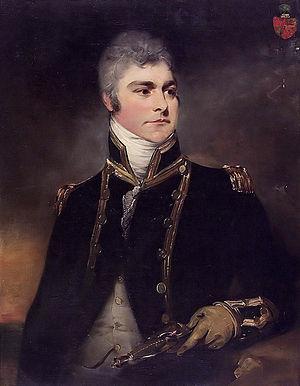
Sir Charles Hamilton, 2ᵉ baronnet, né le 25 mai 1767 en Grande-Bretagne et mort le 14 septembre 1849 à Iping dans le Sussex de l'Ouest, est un officier de la Royal Navy, député et gouverneur de Terre-Neuve de 1818 à 1823.